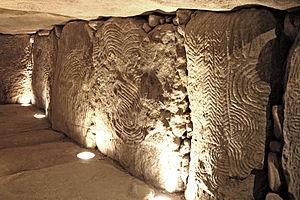
Le cairn de Gavrinis est un monument mégalithique situé sur l'île de Gavrinis dépendant de la commune morbihannaise de Larmor-Baden.